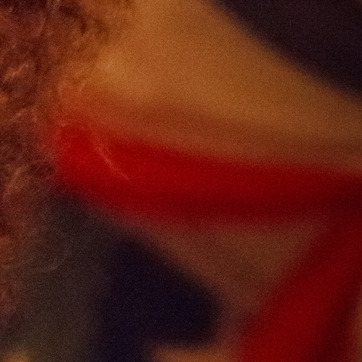
Material: plastic